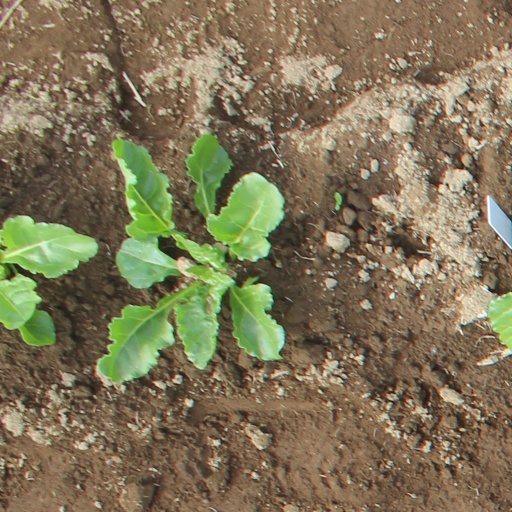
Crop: sugar beet